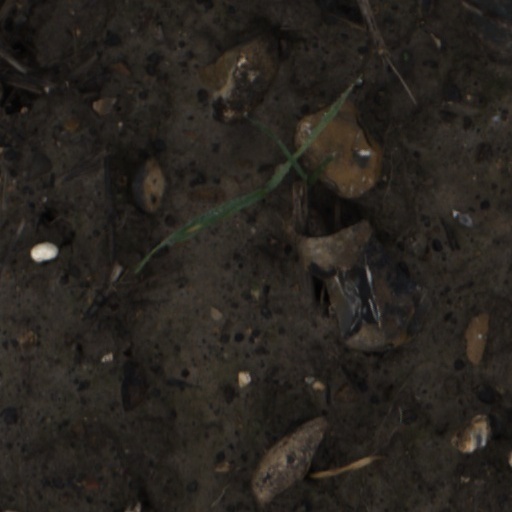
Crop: wheat